Francisco Pérez Sierra

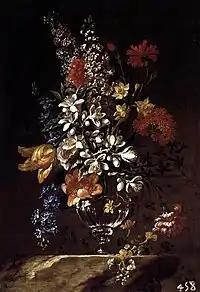
"Vase of Flowers" (c. 1690)

Francisco Pérez Sierra (c. 1627 in Naples – 1709) was a Neapolitan painter of Spanish descent. According to Antonio Palomino, he was the son of a Spanish general. He was a disciple of Aniello Falcone and Juan de Toledo. Numerous works that he painted included the "Immaculate Conception", painted in 1655 in the convent of the Trinitarias de Madrid, "Santa Ana conduciendo a la Virgen" which is now at the Museo del Prado and "Saint Joachim" which is now at the Museo de Bellas Artes de Granada, he also painted "Vase of Flowers" in around 1690 (oil on panel, 62x43 cm) which is now at the Royal Palace in Madrid.